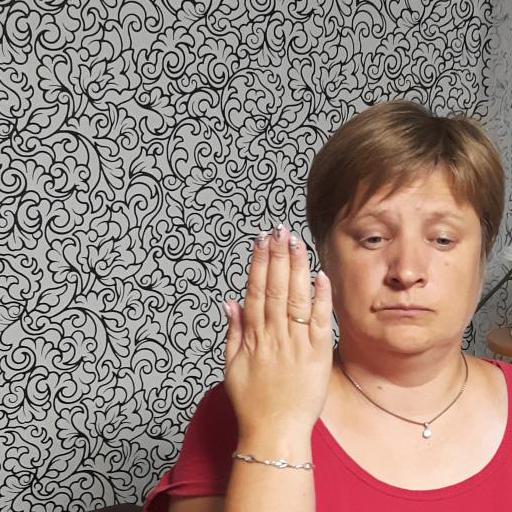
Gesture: stop_inverted